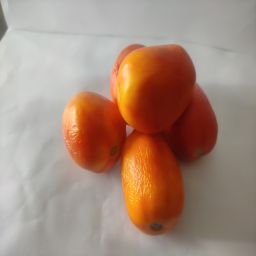
Crop: Tomato
Quality: Ripe